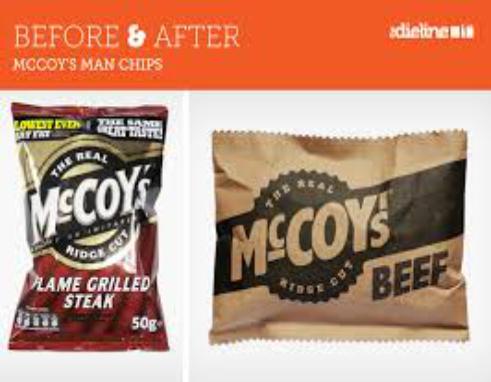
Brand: McCoys Crisps
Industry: Food